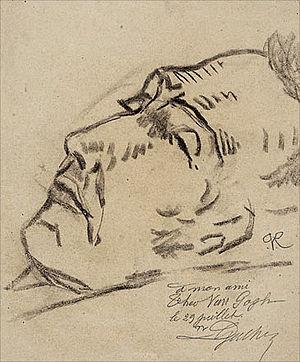
Van Gogh le suicidé de la société est un essai d'Antonin Artaud. À l’occasion de l’exposition consacrée à Vincent van Gogh par le Musée de l'Orangerie en janvier-mars 1947, Antonin Artaud rédige cet essai dans lequel il remet en cause la folie de Vincent Van Gogh et rend hommage à son œuvre picturale.